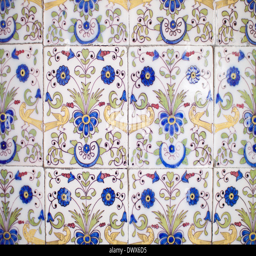
delftware tiles in a manor house , in the art and crafts style , c1903